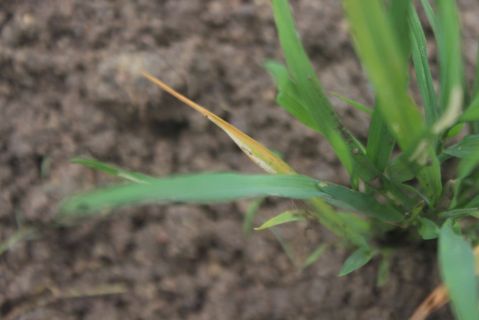
Disease: Tungro